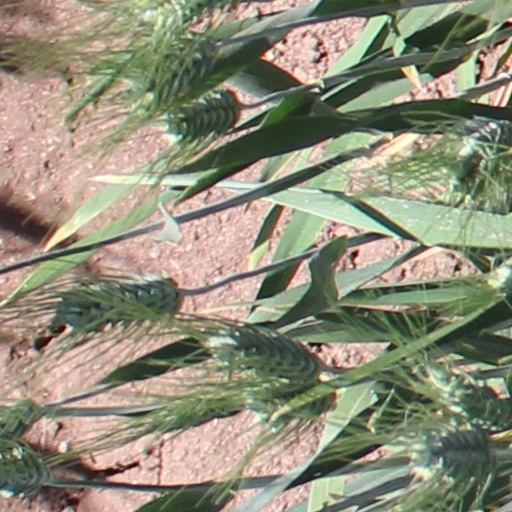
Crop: wheat